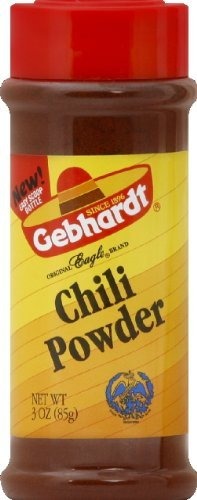
Item Name: Gebhardt Chili Powder 6pk
Product Description: Perfect blend of Tex-Mex seasoning and spices for Mexican and Southwest meals.
Value: 18.0
Unit: ounce

Price: 9.615